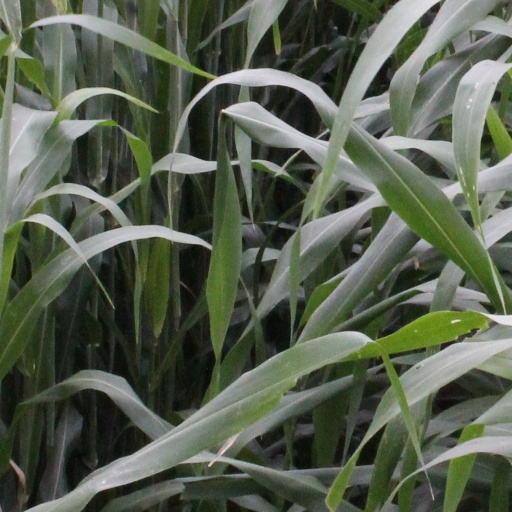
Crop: sorghum